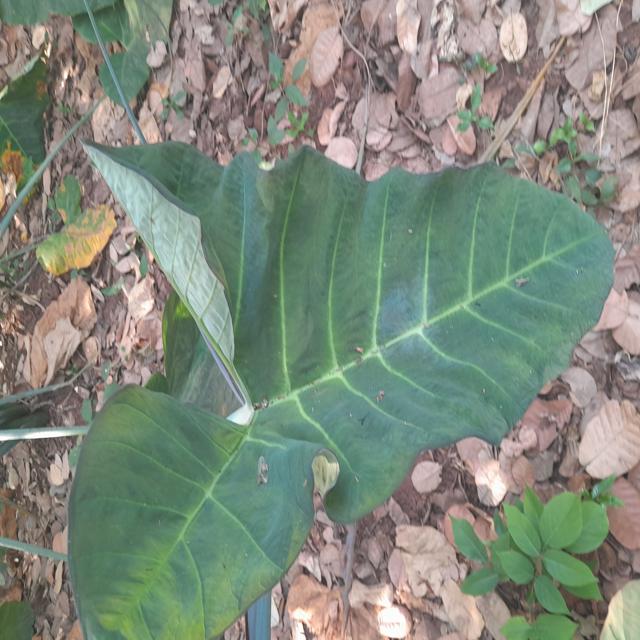
Label: Healthy